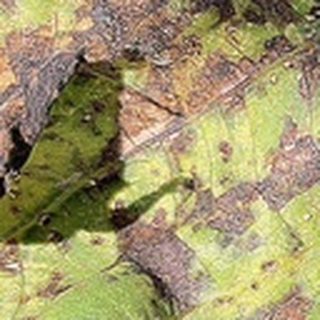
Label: cotton_bacterial_blight